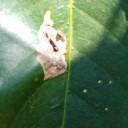
Label: Miner